Evolutionary landscape

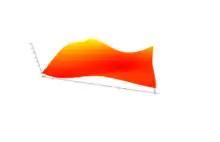
A hypothetical evolutionary landscape. The horizontal axes represent the biological parameters being measured (i.e. component of phenotype, genotype, nucleotide sequence combinations) and the vertical axis represents fitness. This particular example is a typical evolutionary landscape with peaks (lighter areas) and valleys (darker areas) generated from a shuffled dataset concerning the lichen "Physcia millegrana".

One of the first criticisms (or at least difficulty) with evolutionary landscapes is their dimensionality. Wright recognized that true landscapes can have thousands of dimensions, but he also felt reducing those dimensions to two was acceptable since his point in doing so was simply to convey a complex idea. As a visual metaphor, this might be a valid reduction; however, the work of Gavrilets has shown that taking the high dimensionality of evolutionary landscapes into consideration may matter. In a high-dimensional framework, the peaks and valleys disappear and are replaced with hypervolume areas of high fitness and low fitness, which can be visualized as curved surfaces and holes in a three-dimensional landscape. While this does not affect visualization of the landscape "per se" (i.e. holes are equivalent to valleys), it does affect the underlying mathematical model and the predicted outcomes.